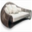
Label: couch